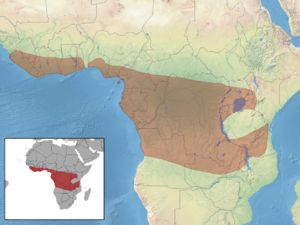
Anomalurus derbianus est une espèce d'anomalures, des rongeurs de la famille des Anomalurinae. C'est un mammifère arboricole d'Afrique subsaharienne qui fait partie des écureuils volants.